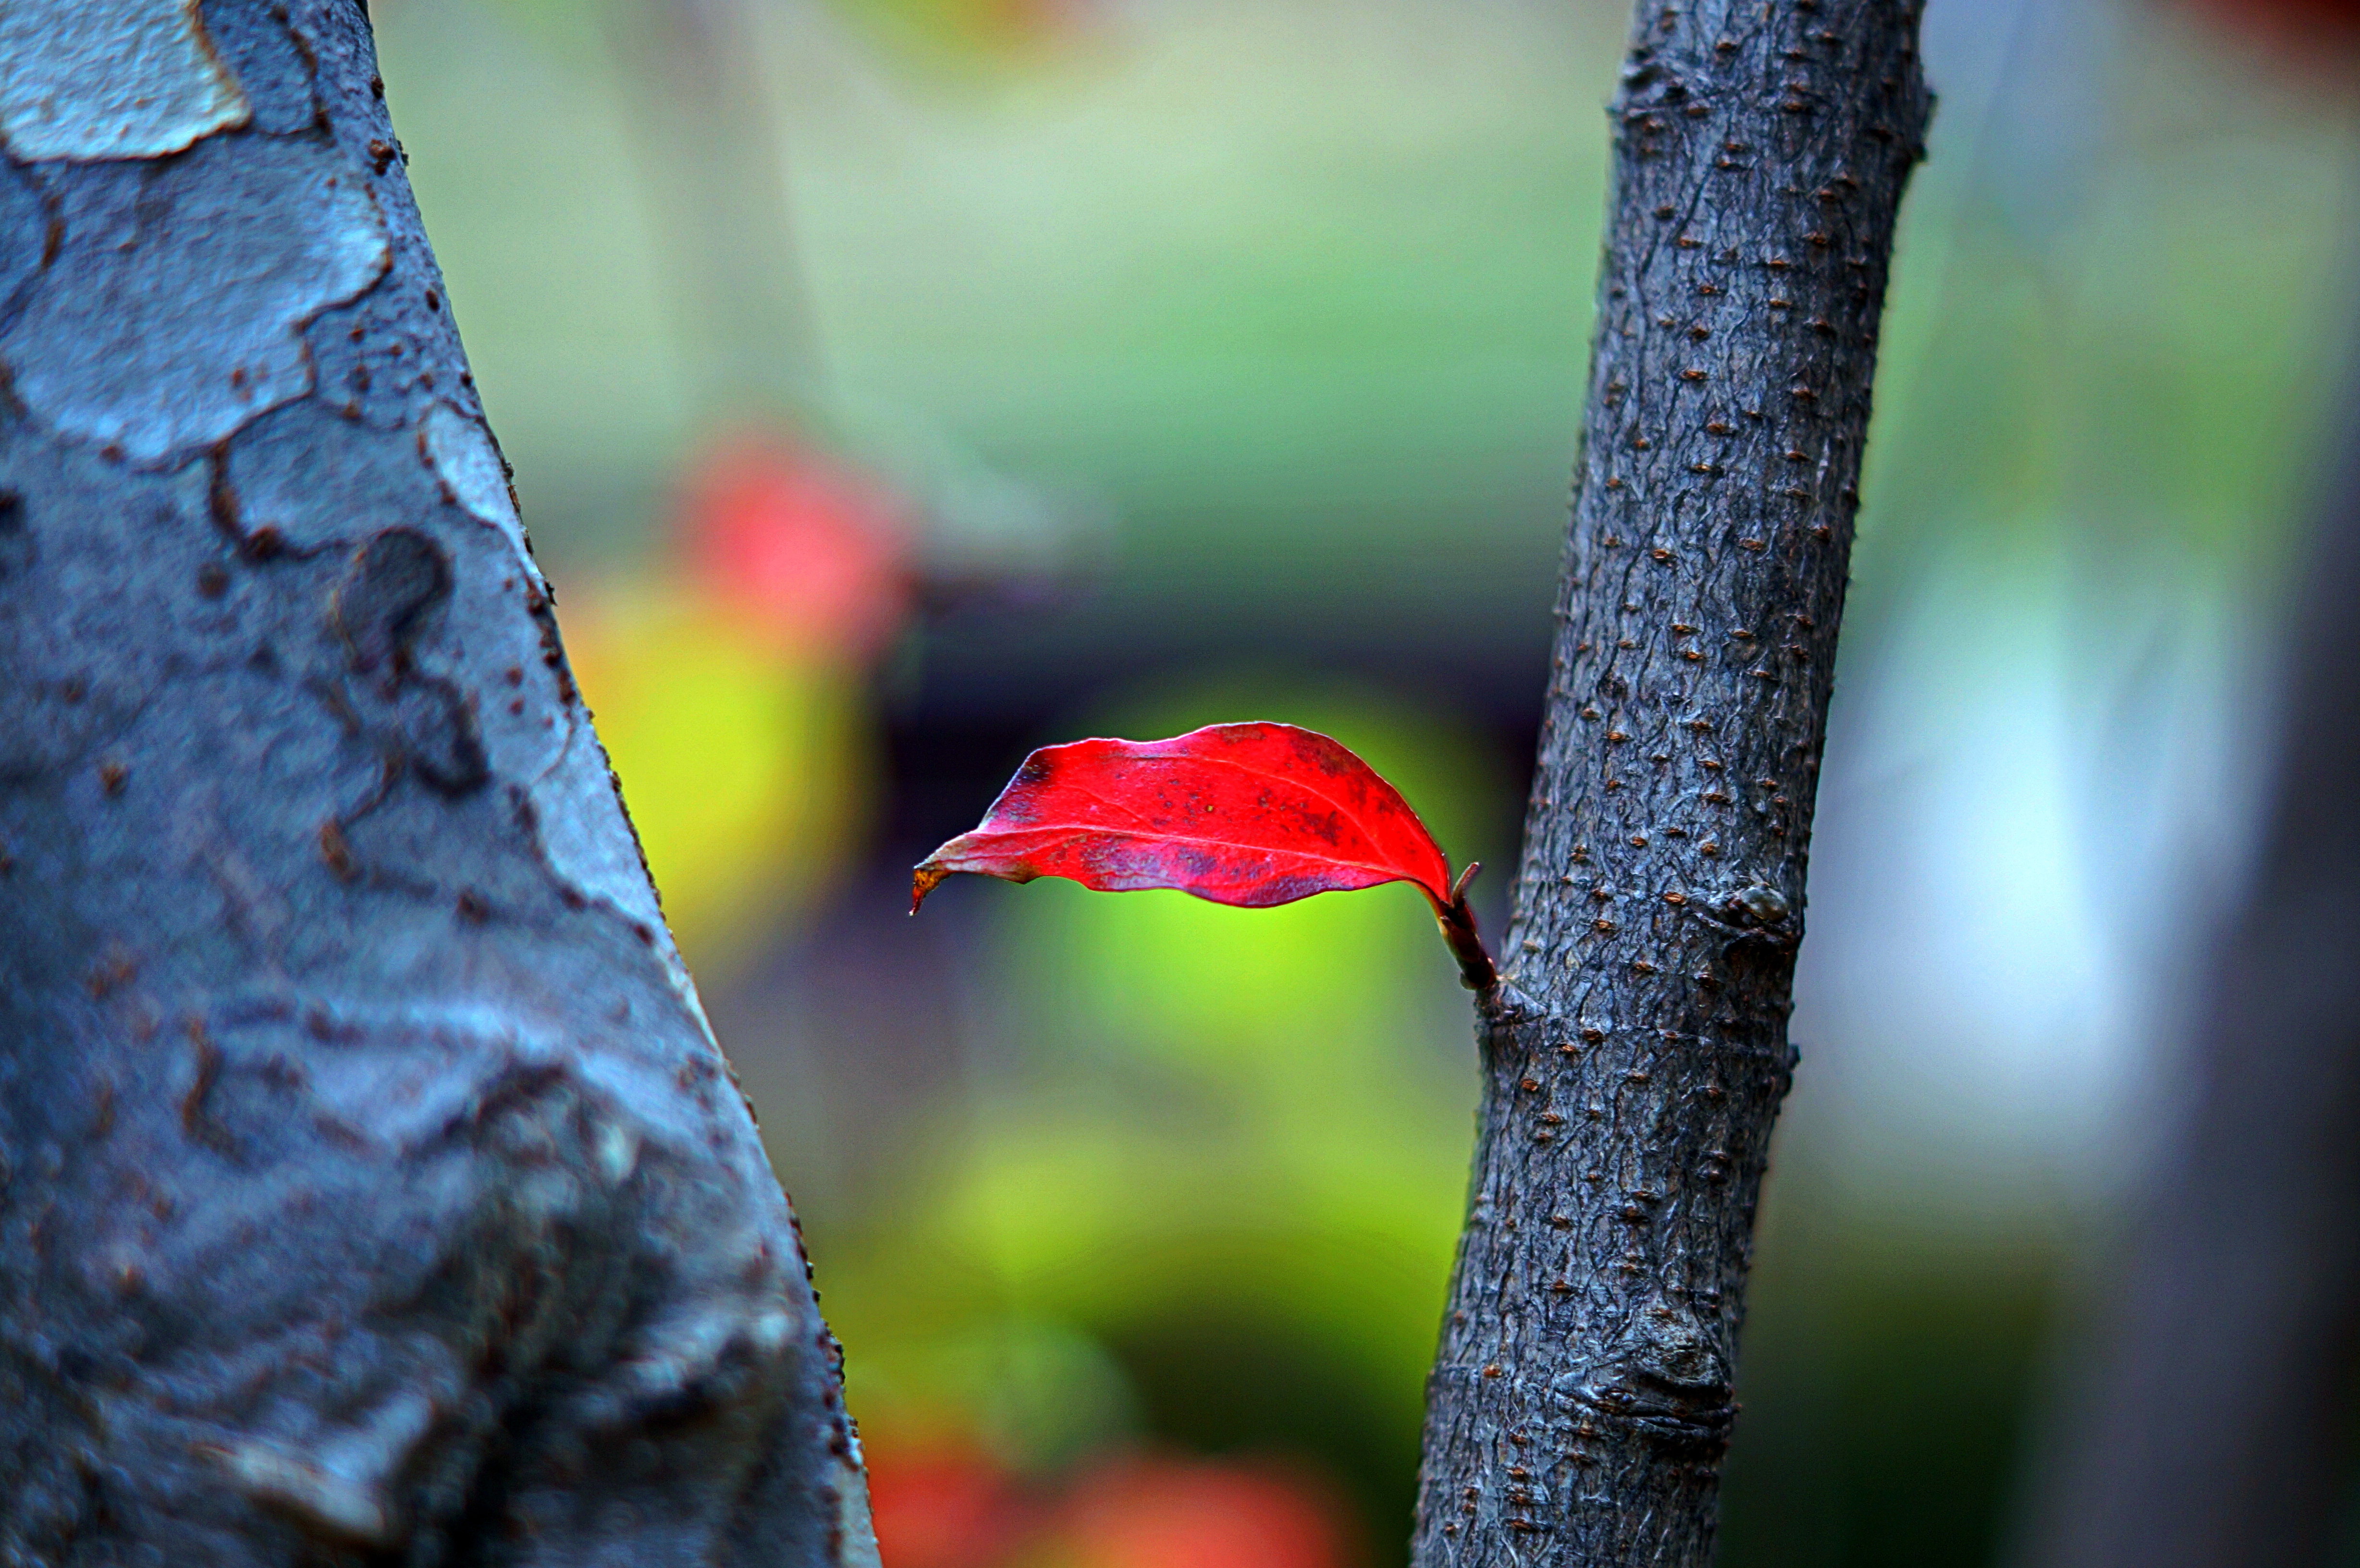
Last Leaf, autumn, fall, fallen leaves, leaf, red, natural landscape, plant, tree, close up, flower, branch, plant stem, grass, photography, trunk, Colorfulness, macro photography